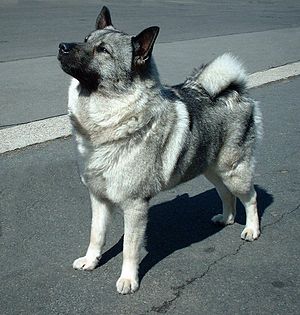
Norsk Elghund, Grå
Norsk elghund, grå er en over tusind år gammel hunderace. Den er Norges nationalhund, og derfor meget populær der. Danskerne har derimod aldrig rigtig taget den norske elghund til sig, måske på grund af dens stærke jagtinstinkt og det faktum at den er en af verdens mest gøende racer.